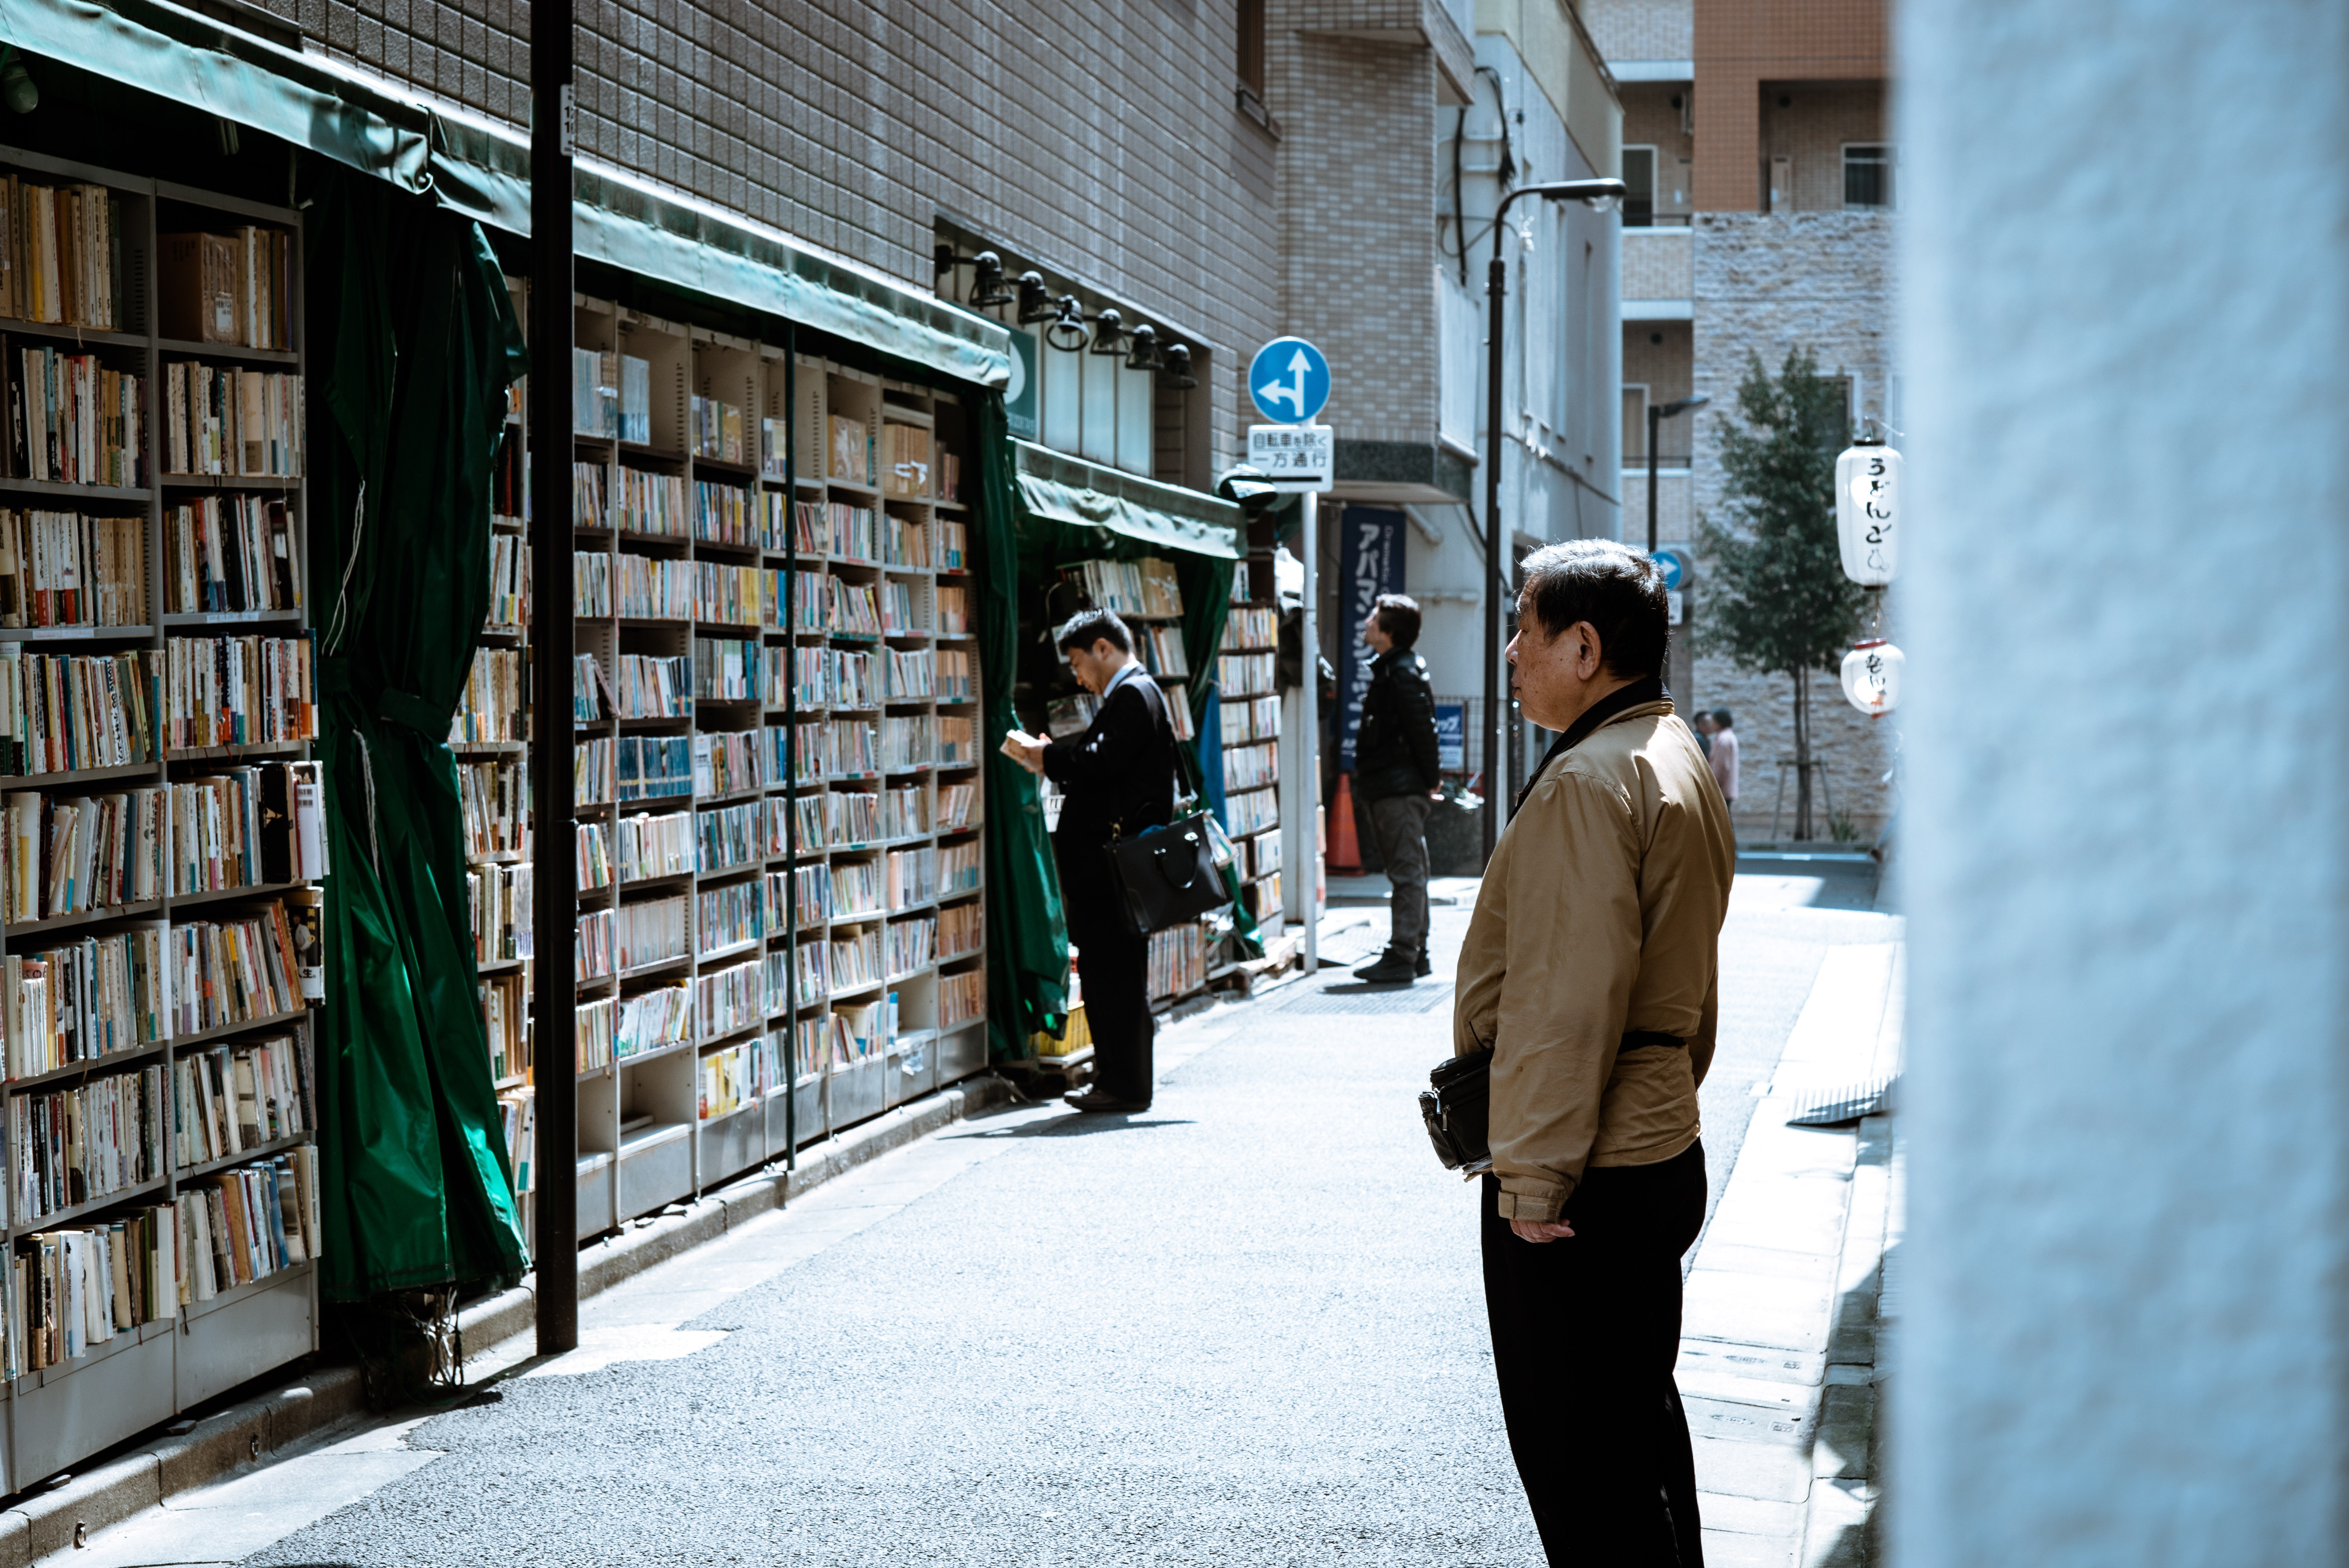
street, snapshot, town, infrastructure, alley, building, architecture, road, city, pedestrian, tourism